Saint John's Seminary (Massachusetts)

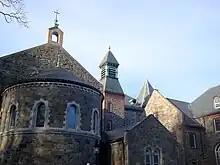
St. John's Seminary exterior

As a major seminary, an institution providing formation for the Catholic priesthood, Saint John's offers a four-year program leading to the Master of Divinity degree. There is also a program leading to the Master of Arts in Theology.